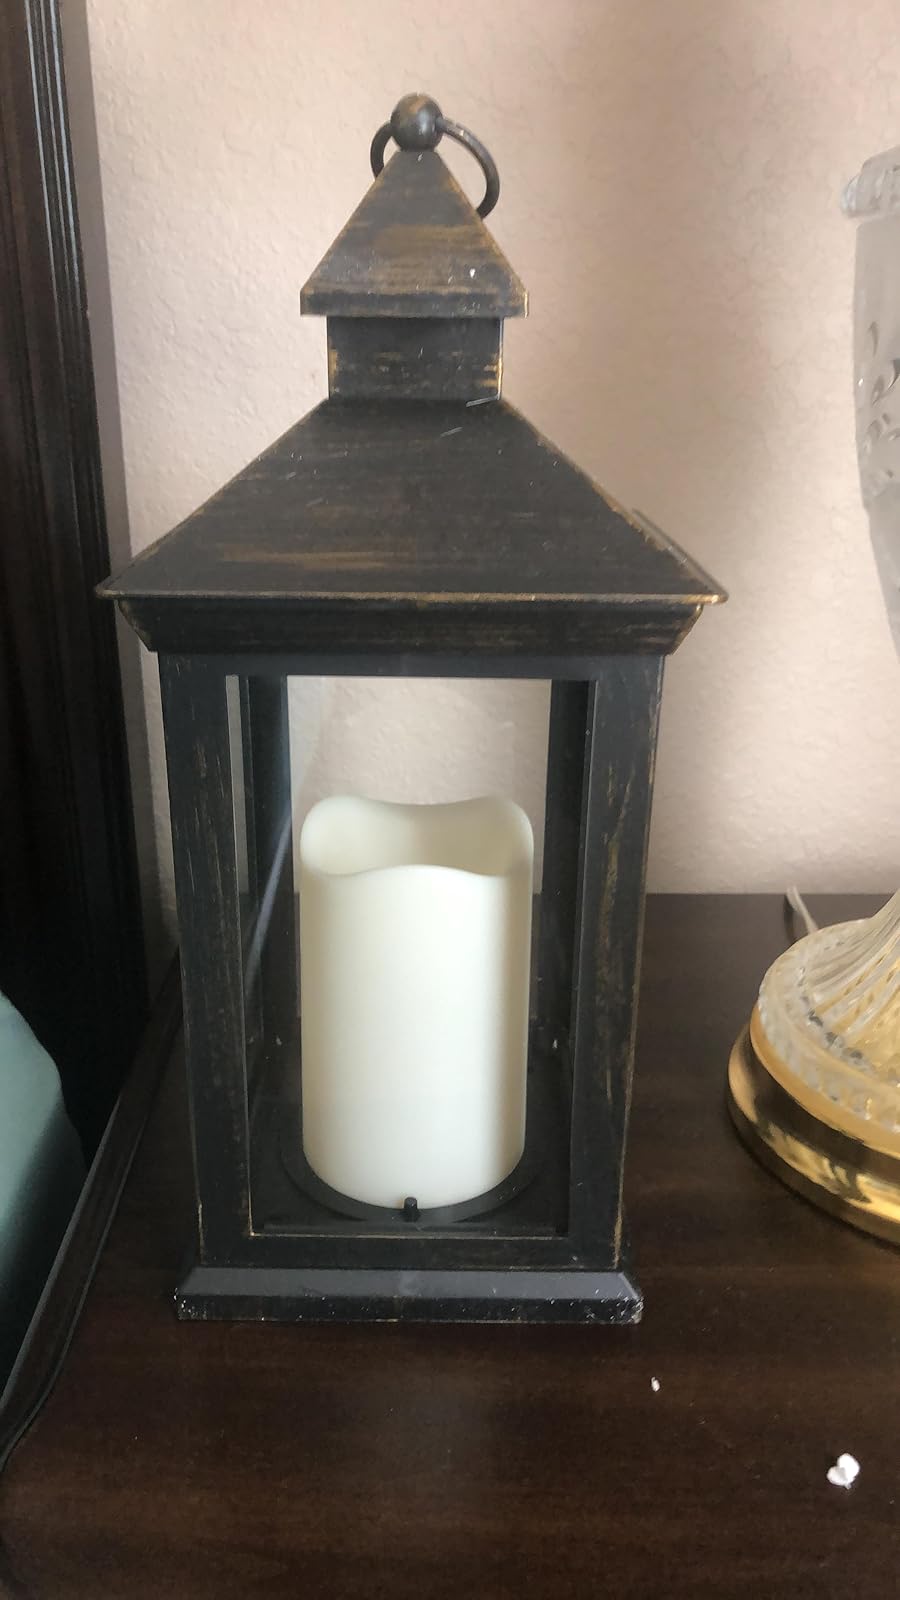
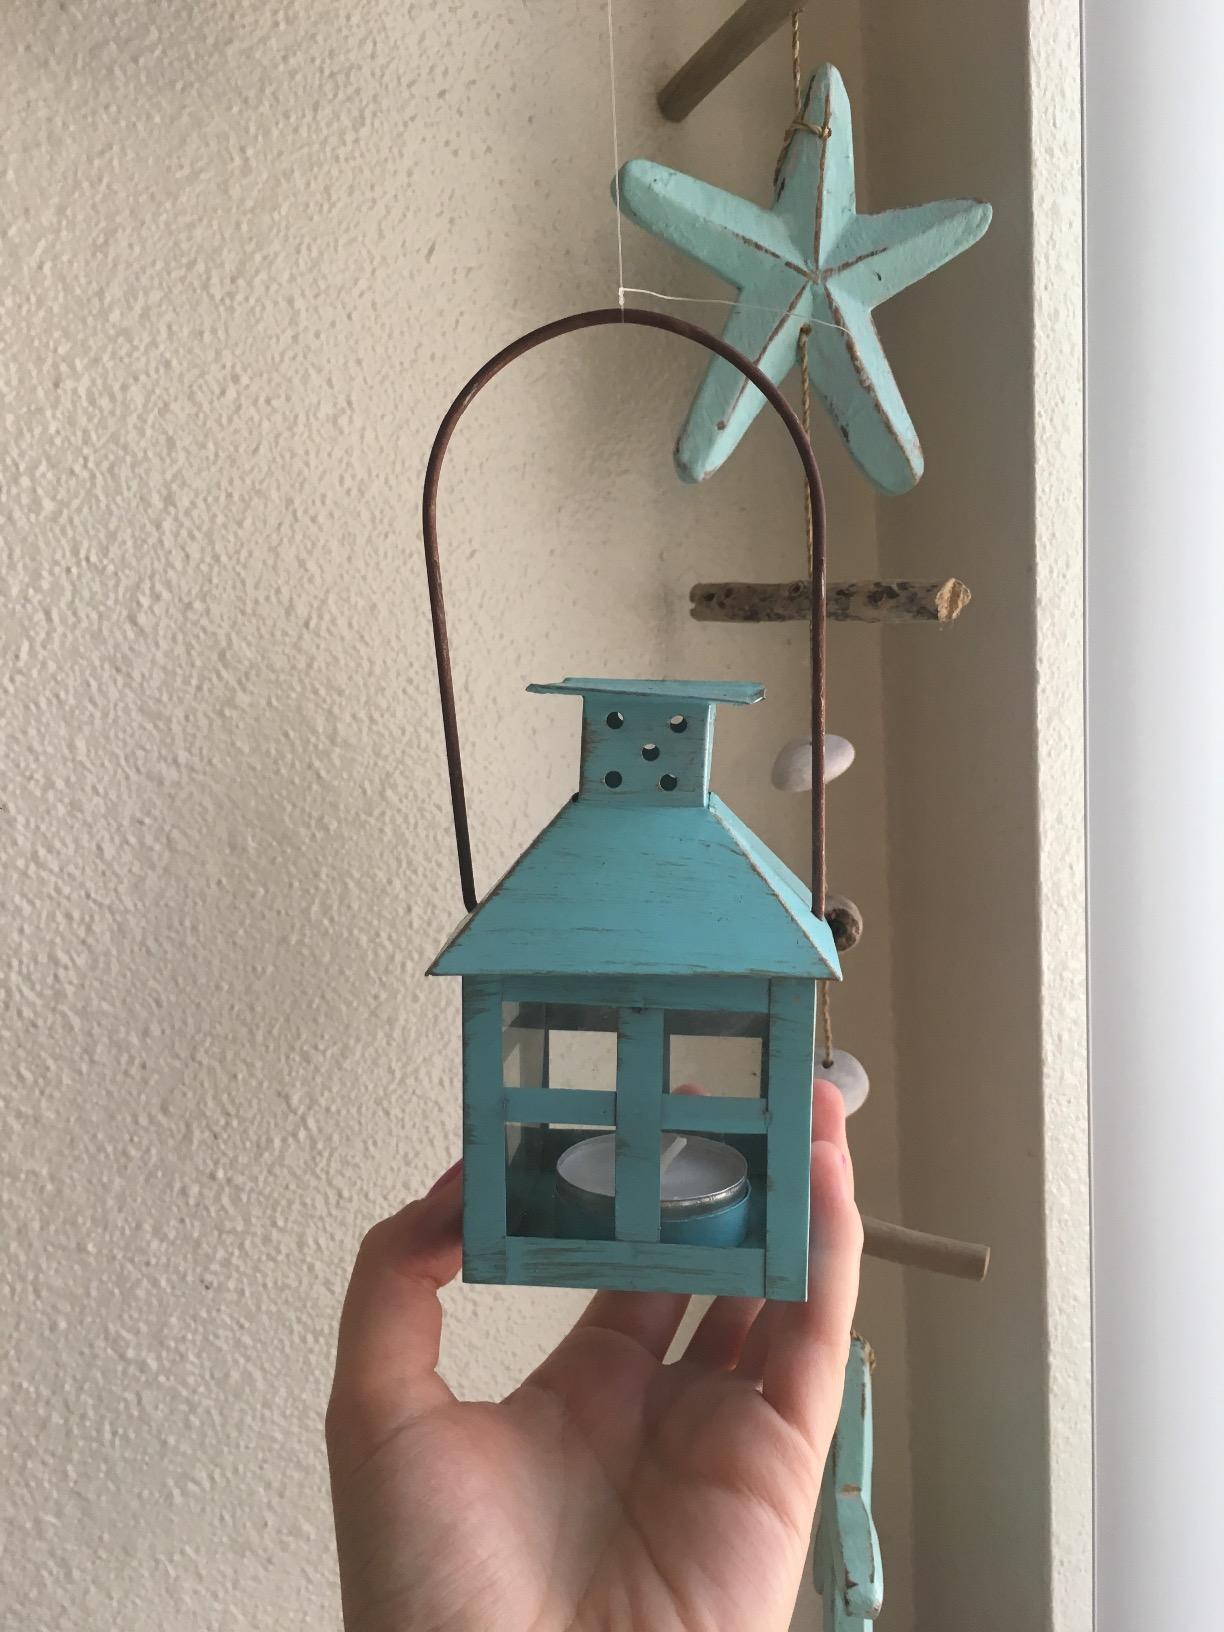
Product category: lantern
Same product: no